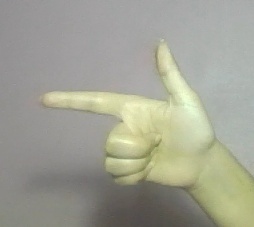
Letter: yaa